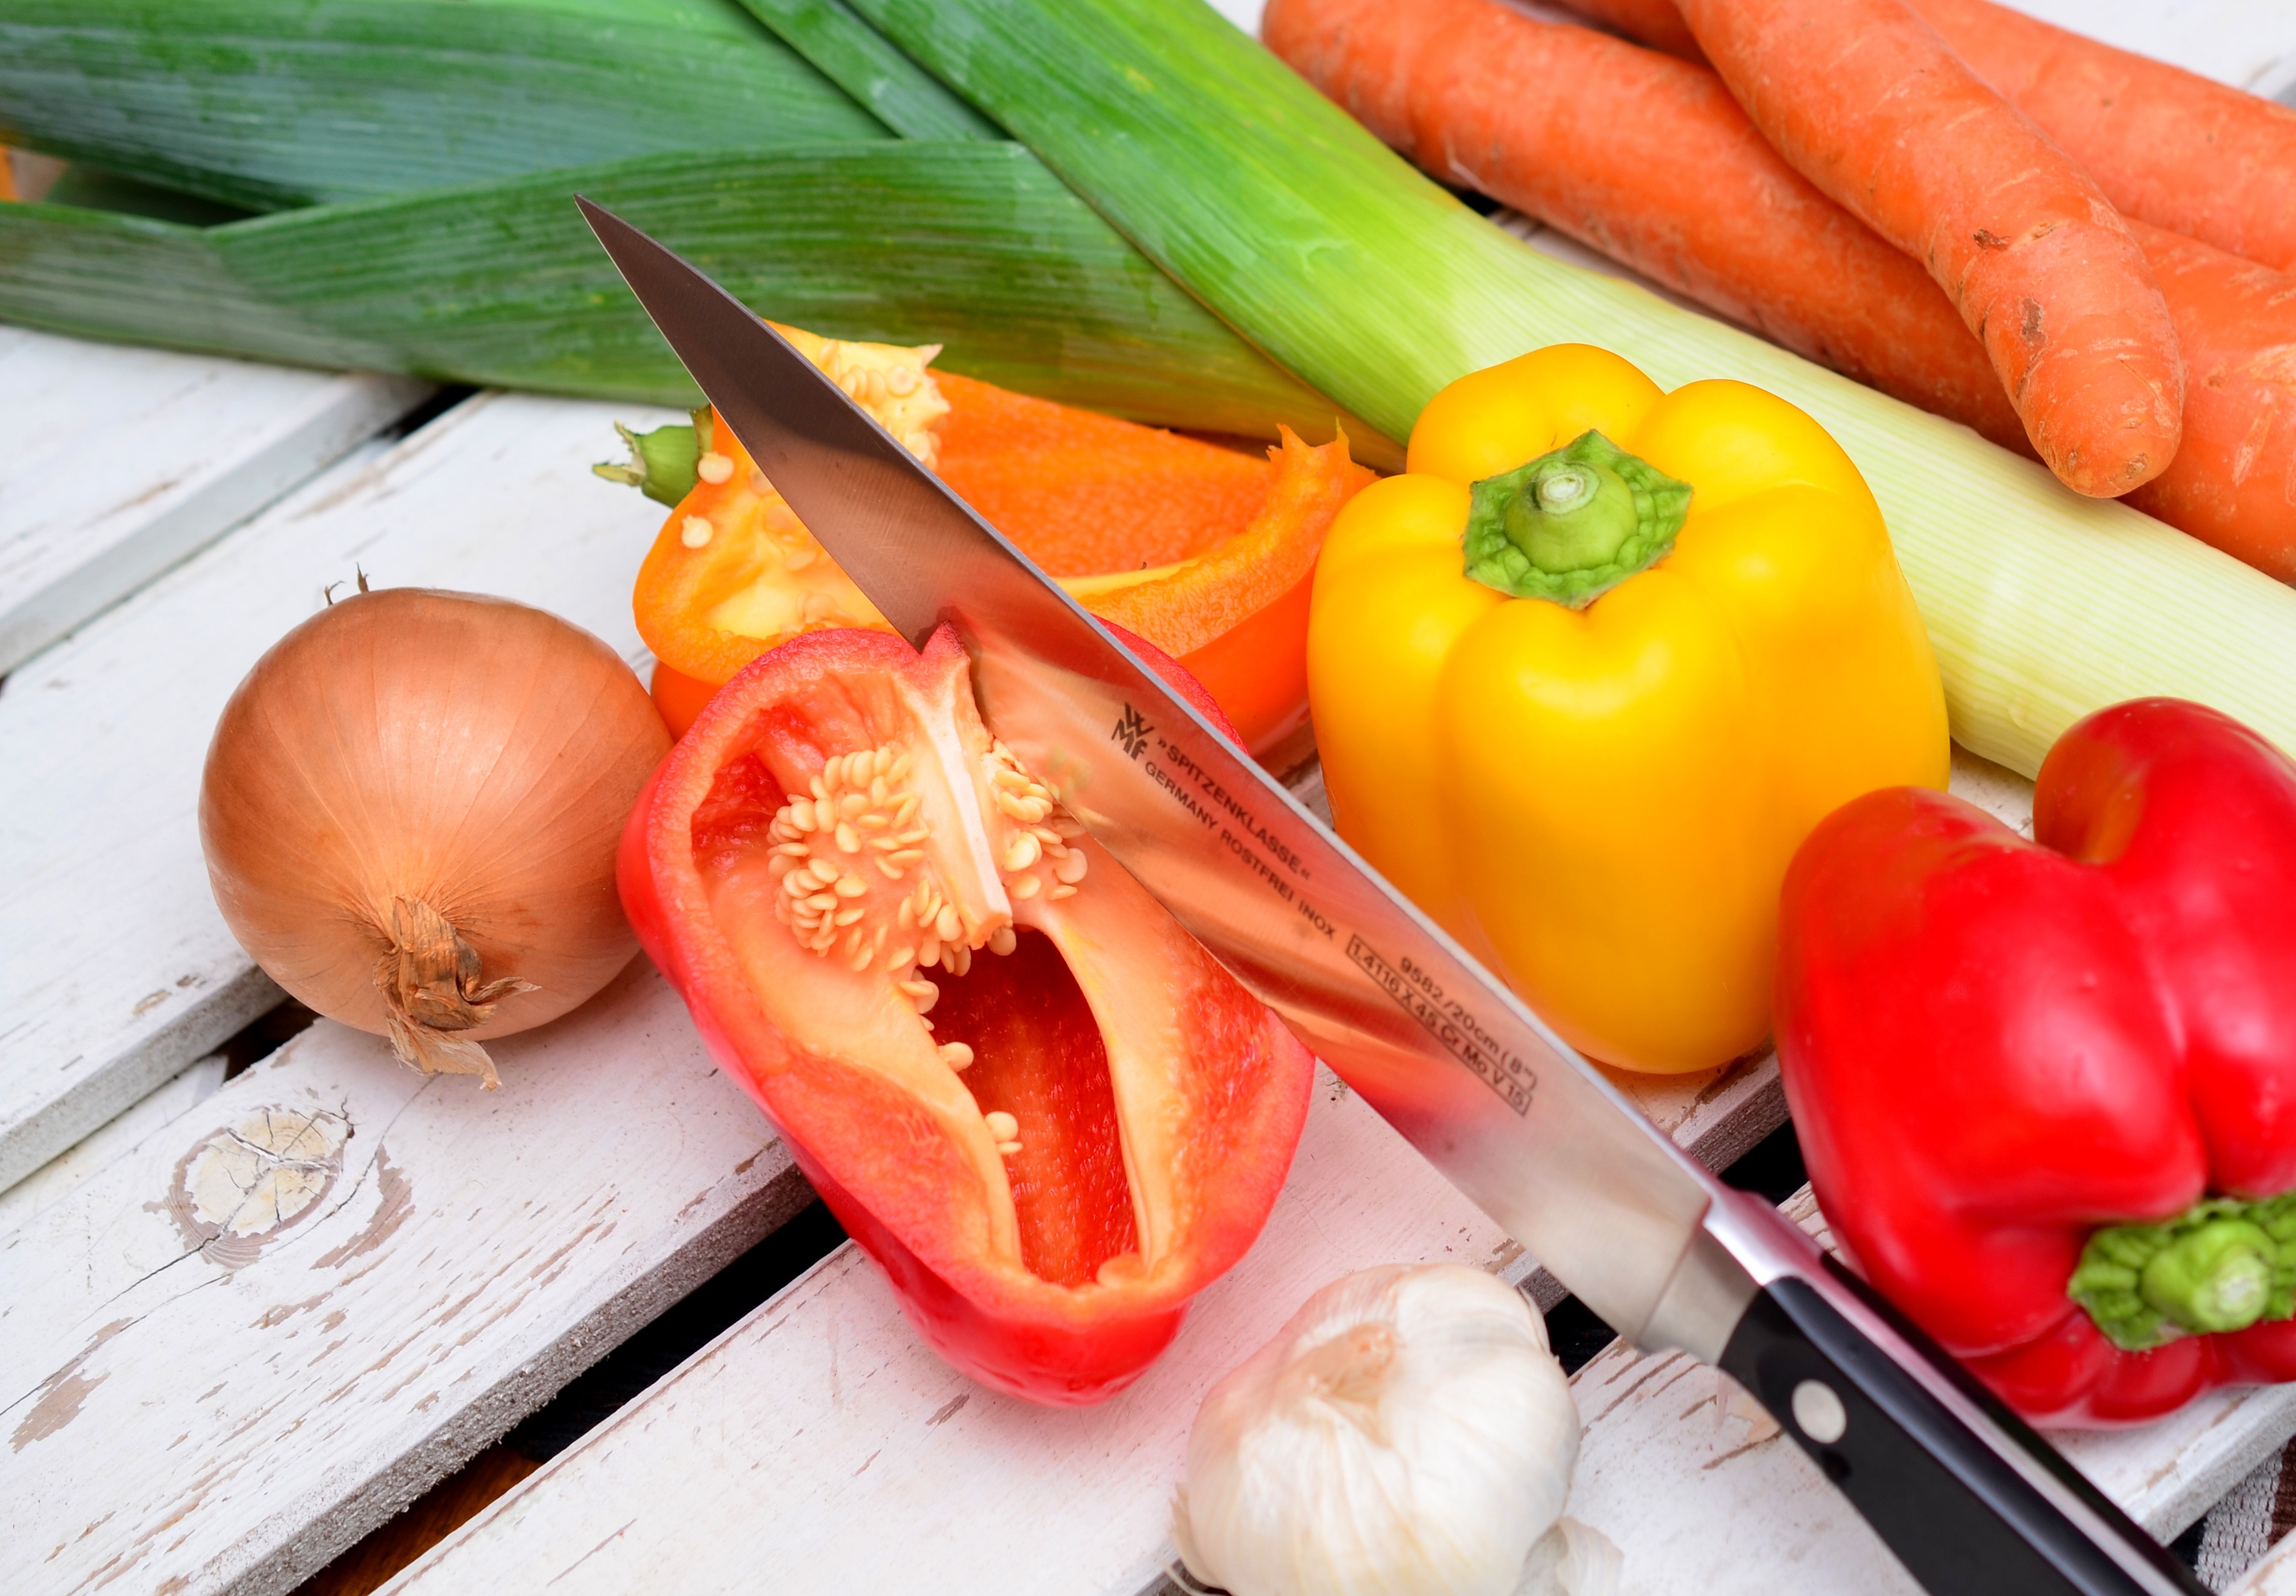
plant, dish, meal, food, produce, vegetable, fresh, cuisine, onion, knife, garnish, vegetables, carrots, flowering plant, land plant, food prep